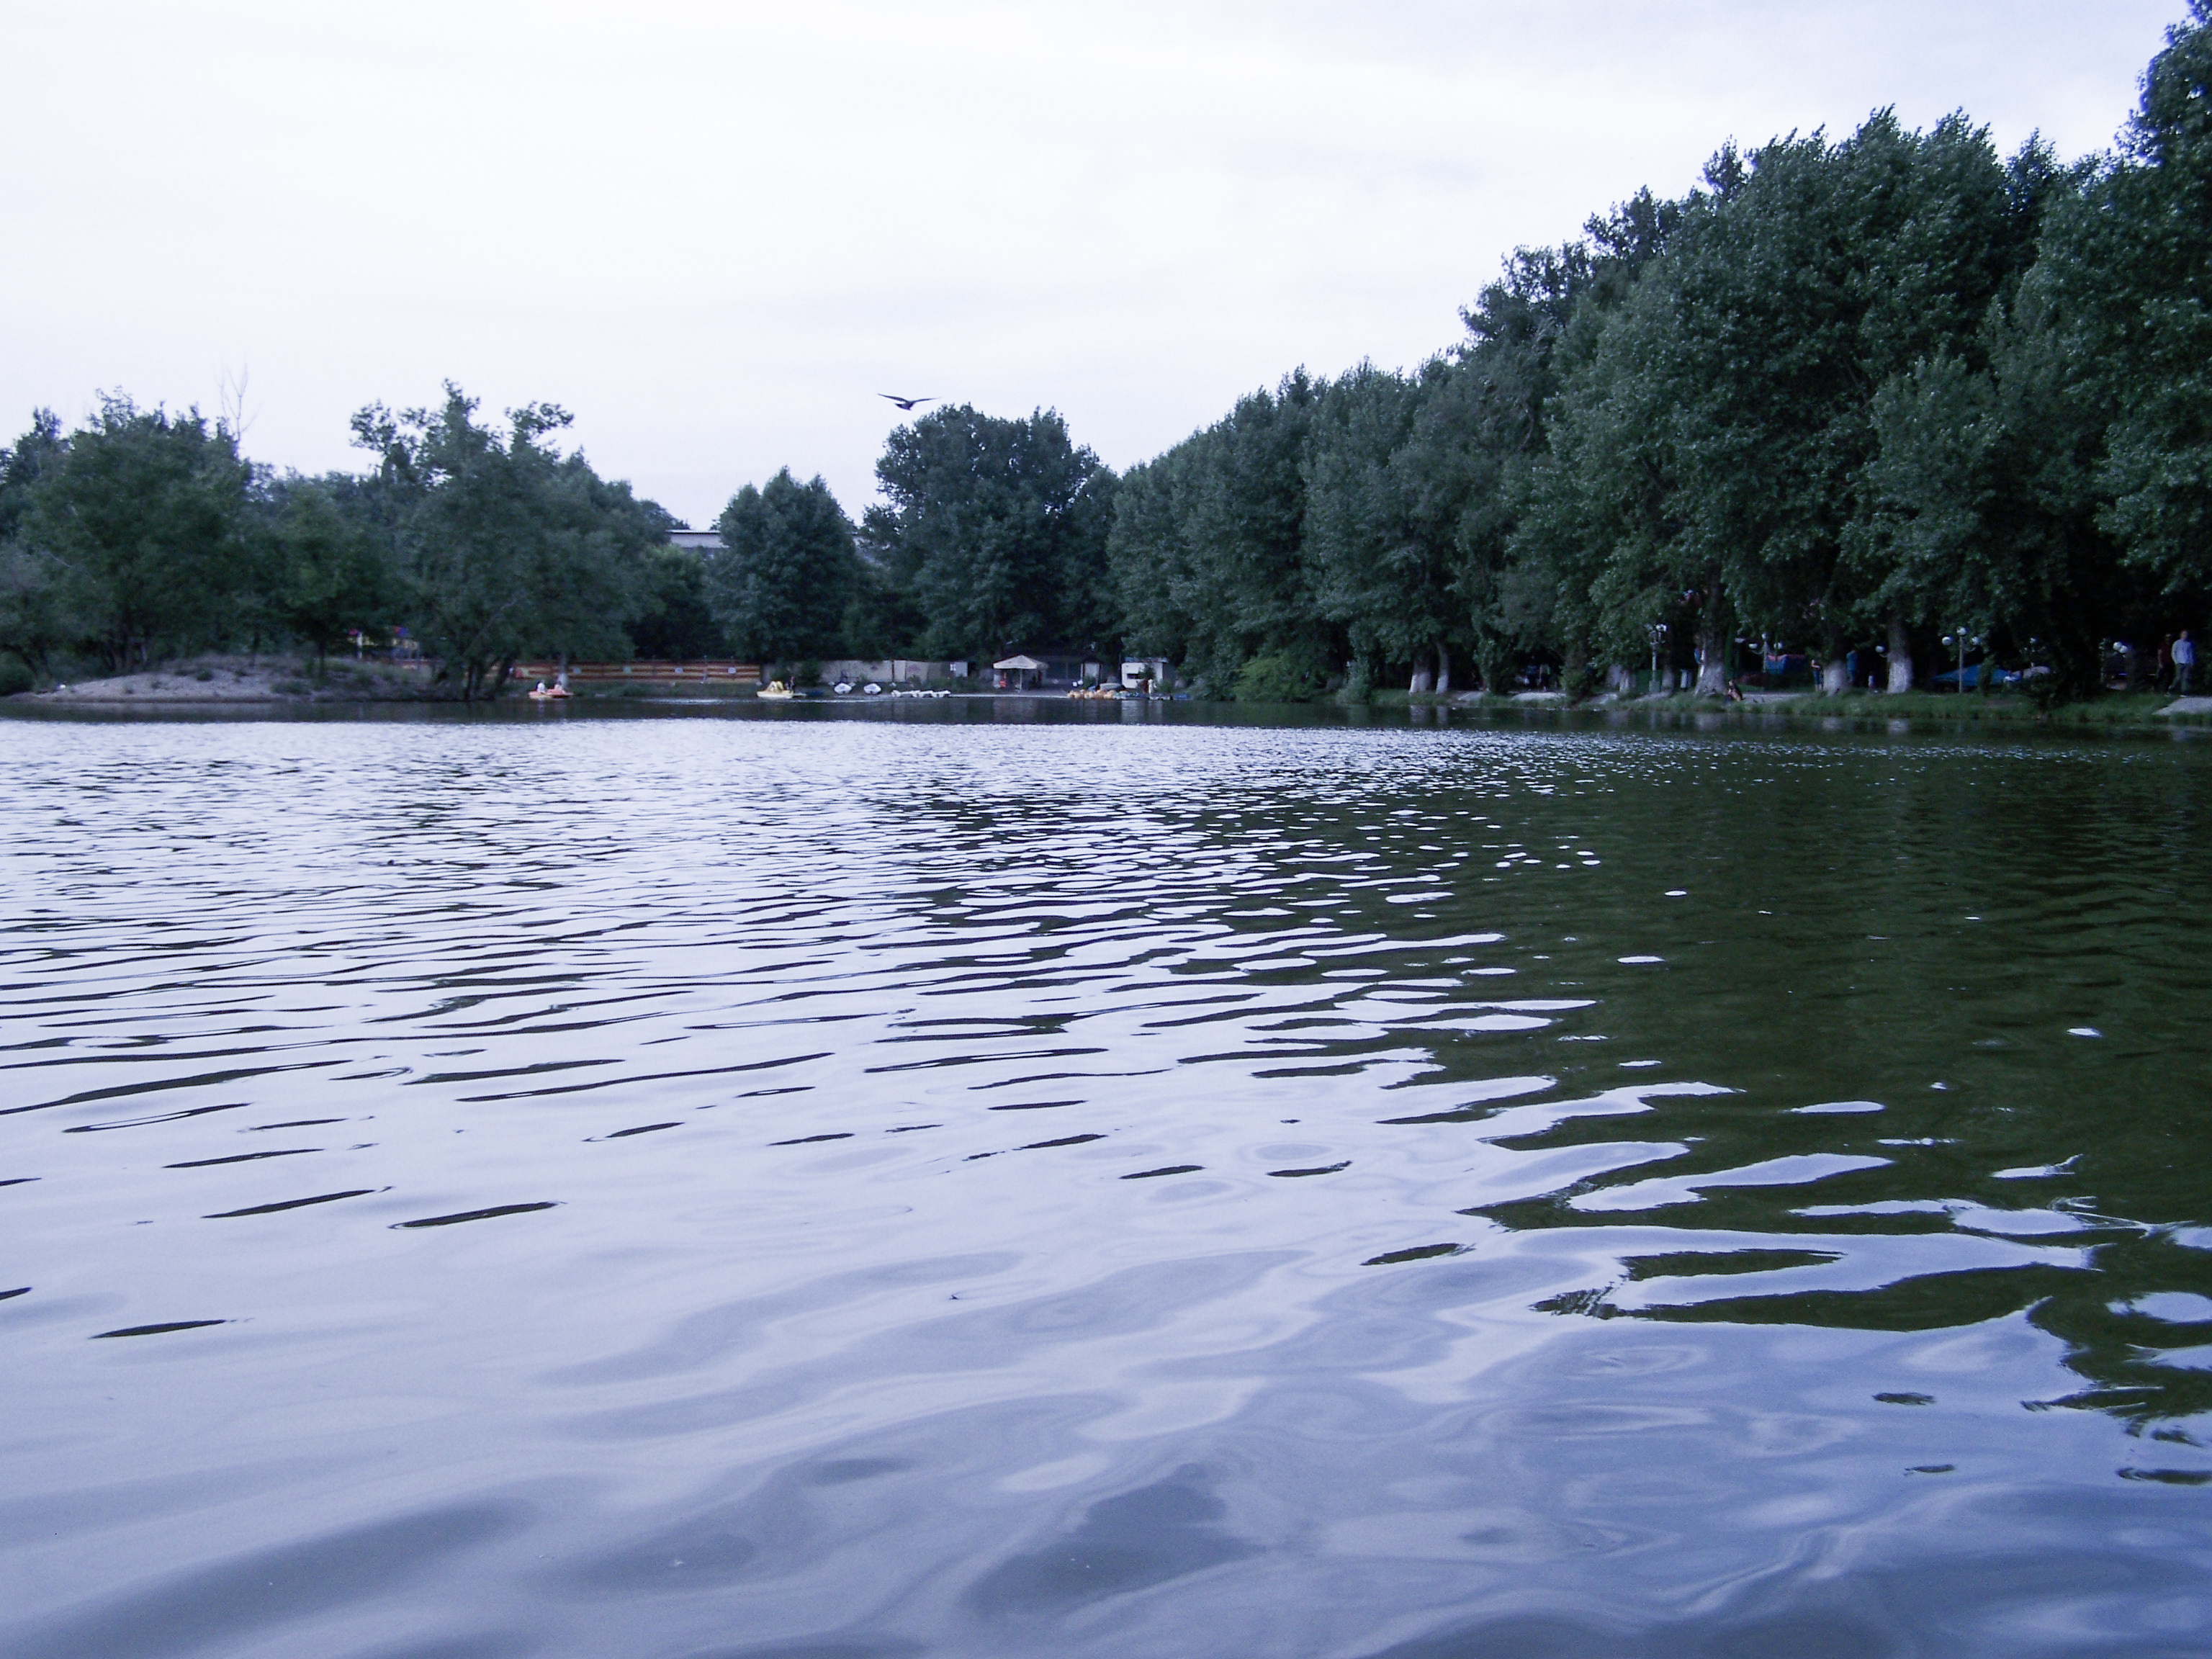
water, waves, park, retro, vintage, website, forest, story, magic, card, background, body of water, water resources, lake, sky, river, bank, reflection, tree, natural environment, pond, reservoir, wilderness, waterway, inlet, watercourse, loch, calm, lake district, cloud, lacustrine plain, sea, plant, ocean, channel, vacation, state park, floodplain, horizon, bayou, boating, vehicle, bay